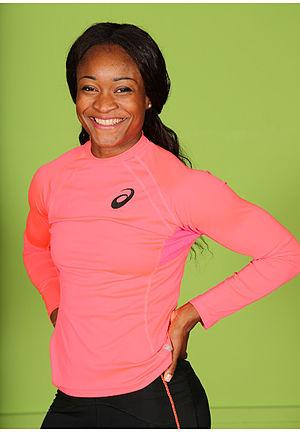
Antoinette Nana Djimou en 2014
Antoinette Nana Djimou Ida, née le 2 août 1985 à Douala, est une athlète française spécialiste des épreuves combinées. Elle est double championne d'Europe de l'heptathlon, en 2012 et 2014, et double championne d'Europe en salle du pentathlon, en 2011 et 2013.